Lethal Enforcers

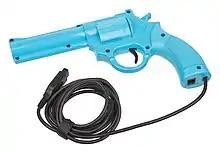
The Konami Justifier came packaged with home console ports.

Home console versions were released for the Super NES, Sega Genesis, and Sega CD. The home console versions make use of the Konami Justifier, a revolver-shaped light gun which came packaged with the game. A standard controller can be also used in lieu of the light gun in these versions. A second-player Justifier light gun, pink in color, was available only by mail order from Konami. The CD version features higher quality CD-DA music, sampled from the arcade original. The game is also featured alongside "" in the two-in-one compilation titled "Lethal Enforcers I & II" ("Lethal Enforcers Deluxe Pack" in Japan), developed by Konami Chicago and released for the PlayStation in 1997. A Sega Saturn version of the compilation was also announced but cancelled.